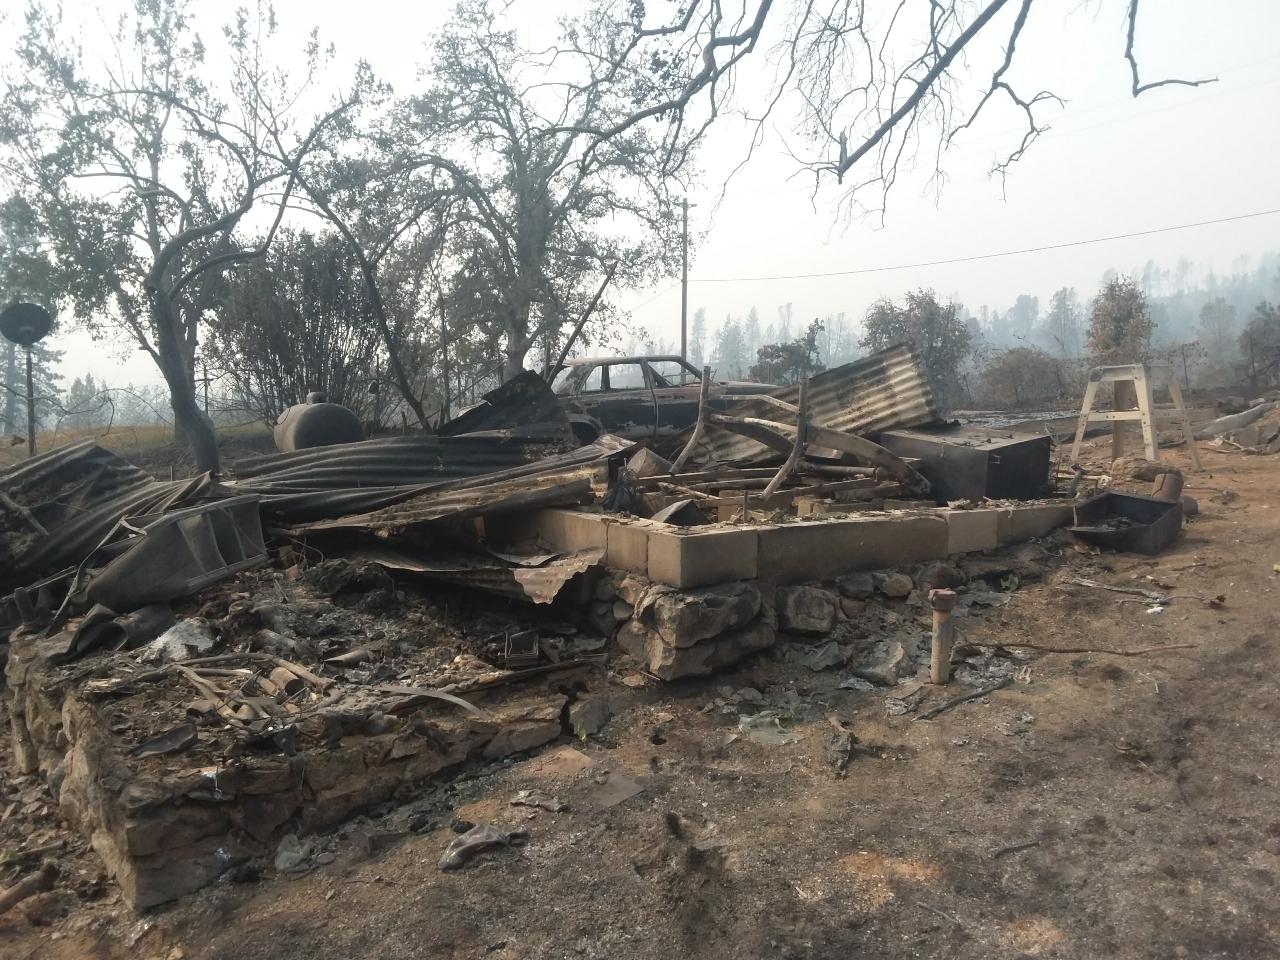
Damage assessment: destroyed